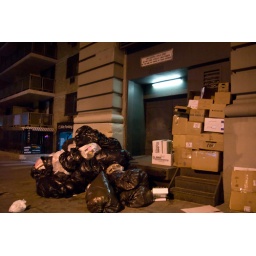
A lot of trash and boxes show up near back entrances. We're sort of swimming through them on some days.